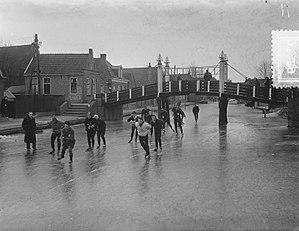
Le patinage de vitesse est un sport de glisse sur glace. Il naît aux Pays-Bas au XIIIᵉ siècle et devient olympique en 1924.